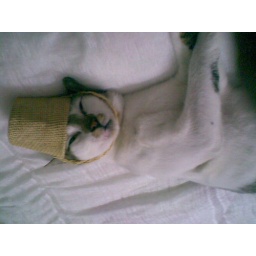
cat in the hat